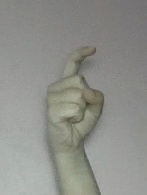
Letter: ra